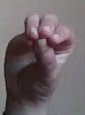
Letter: ha